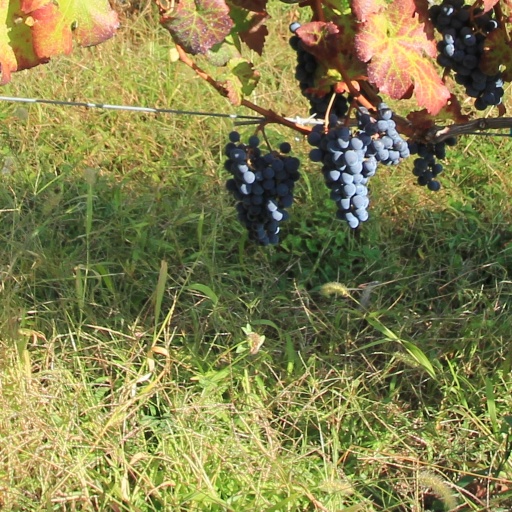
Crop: grape